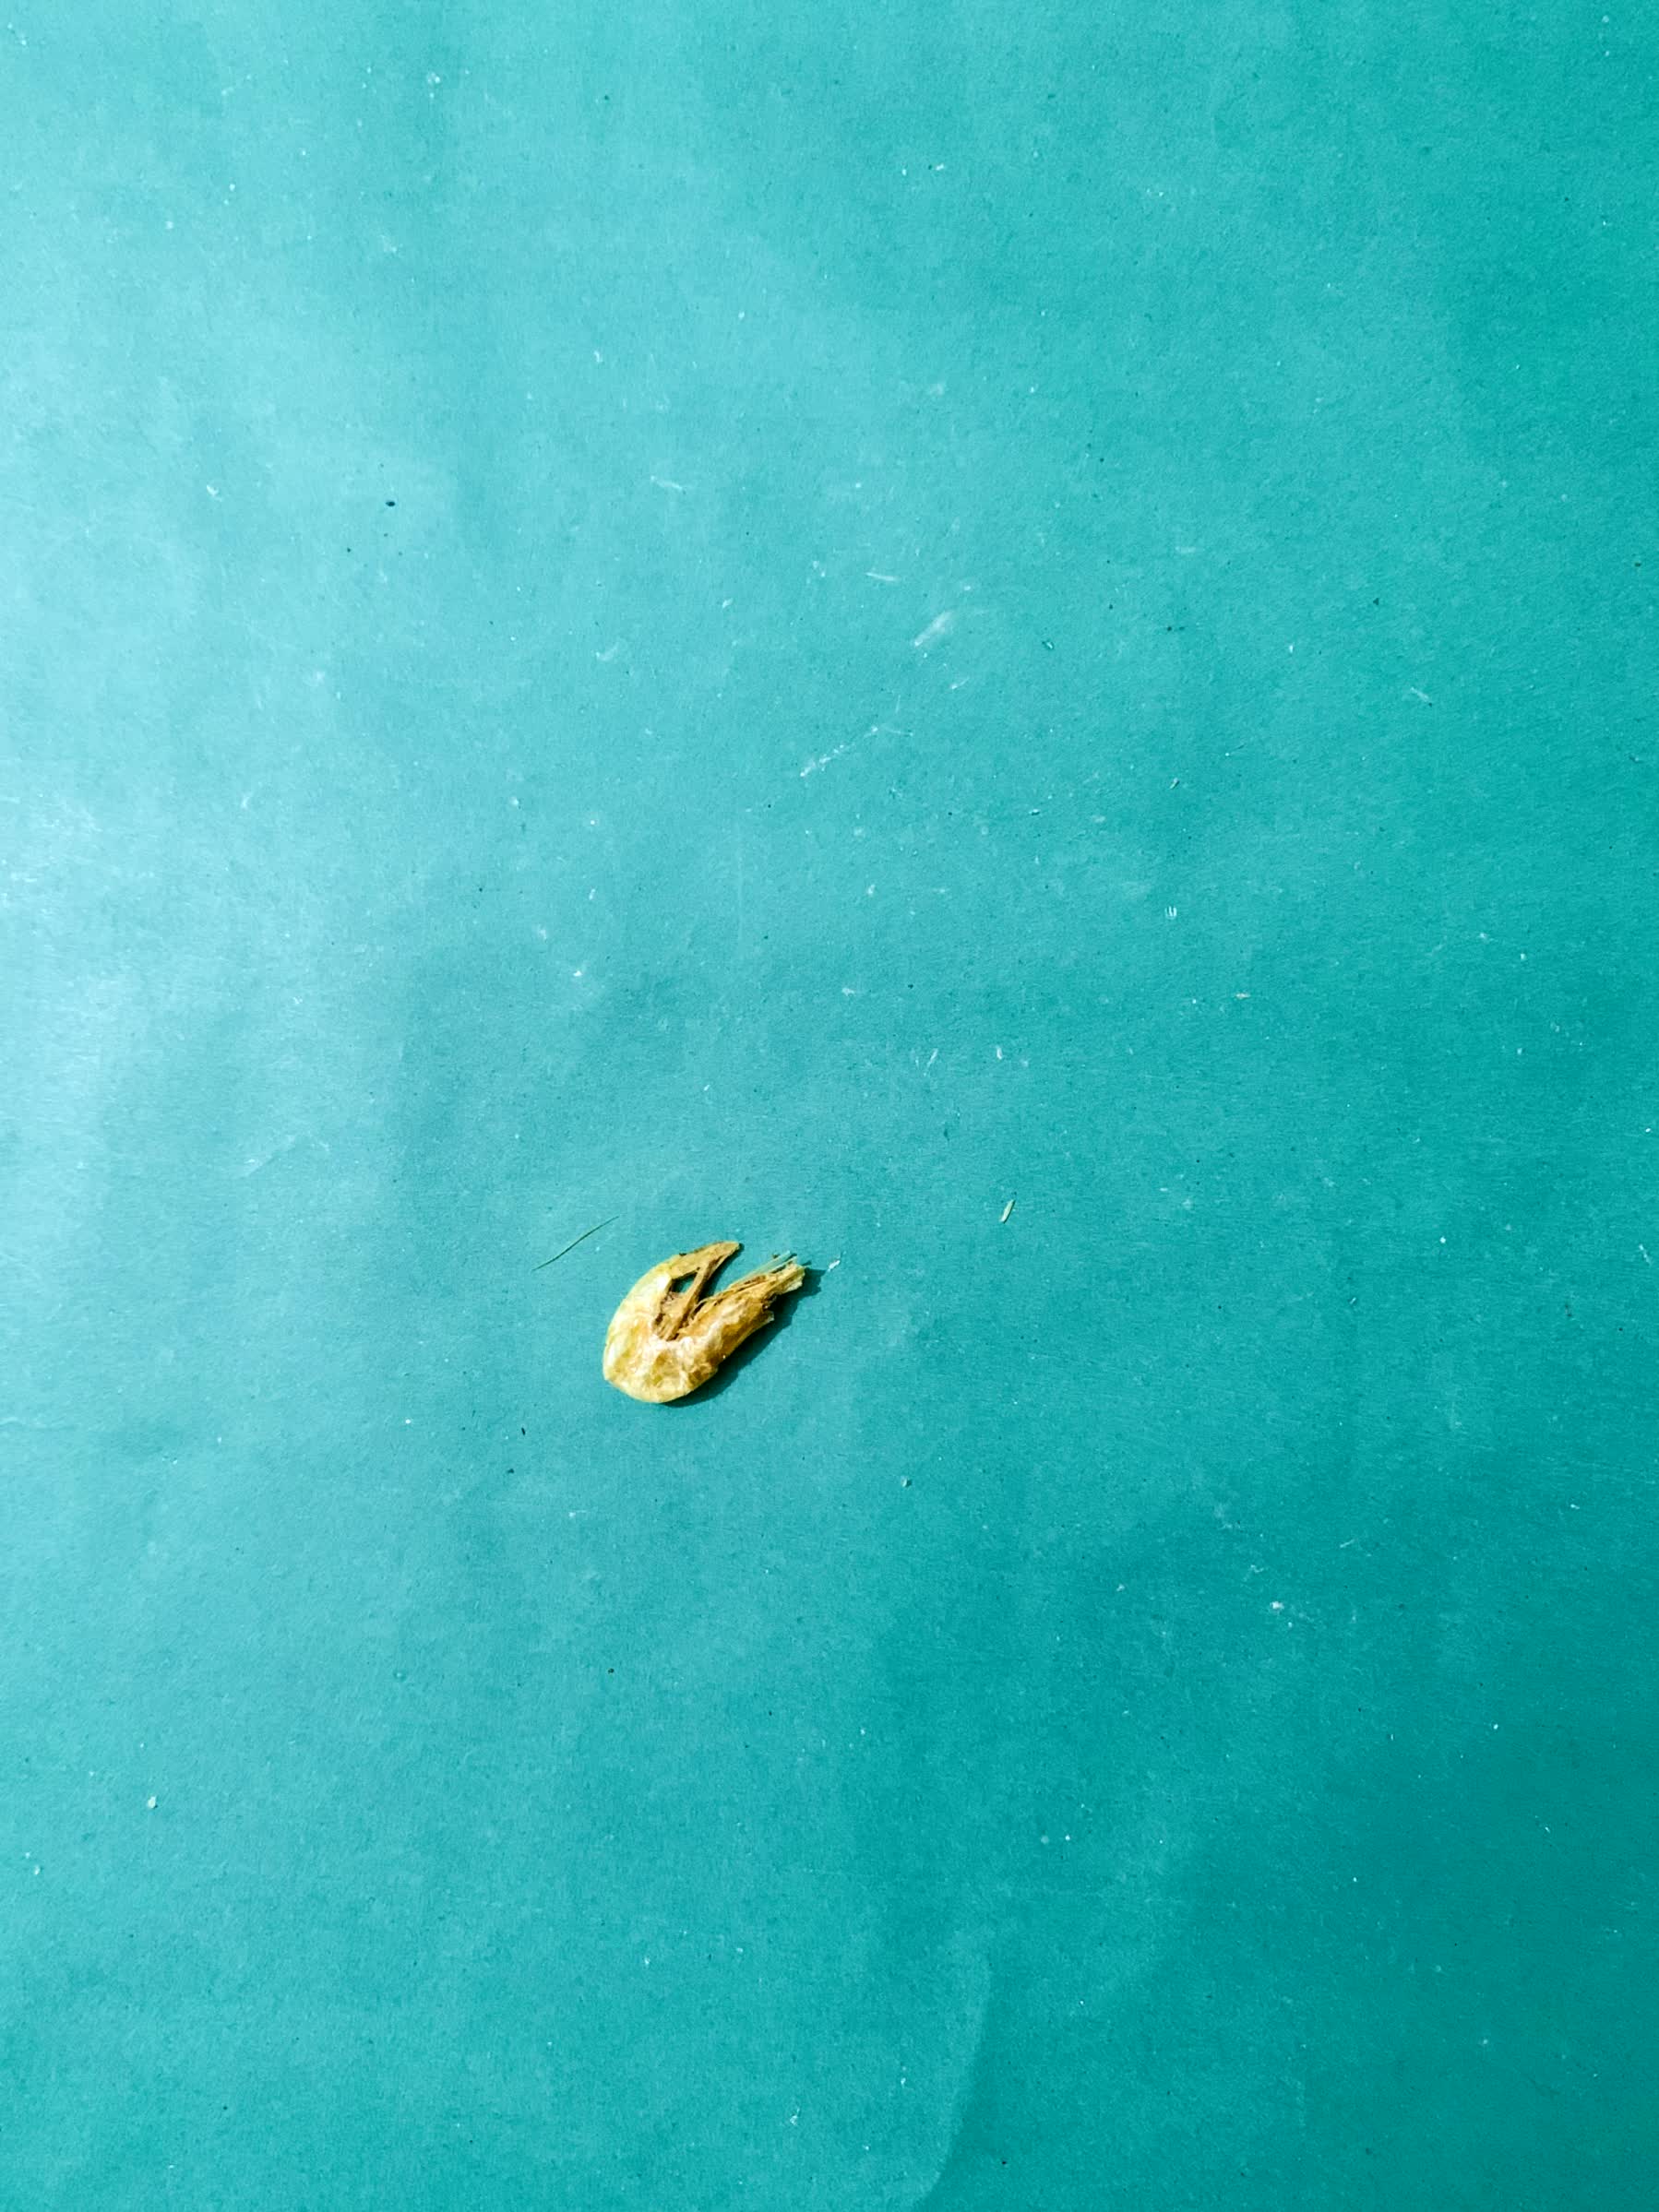
Species: chingri